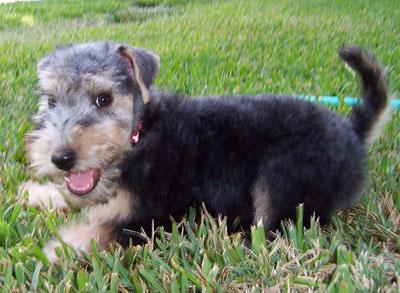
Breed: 216-n000017-Lakeland_terrier